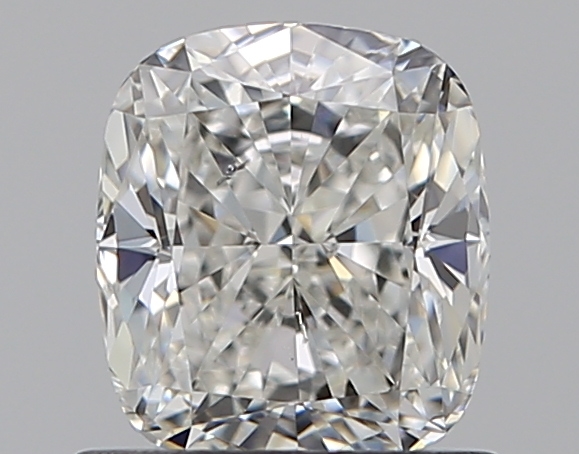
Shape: cushion
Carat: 0.93
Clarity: SI1
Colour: H
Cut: EX
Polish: EX
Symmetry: VG
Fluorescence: F
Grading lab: GIA
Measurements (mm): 5.85 x 5.17 x 3.59